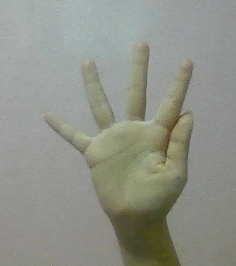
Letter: sheen